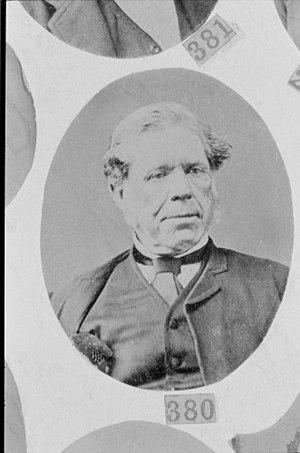
Portrait de Charles Robinson par Thomas Foster Chuck en 1872.
Thomas Foster Chuck est un photographe britannique ayant fait sa carrière en Australie.